Blue Lias

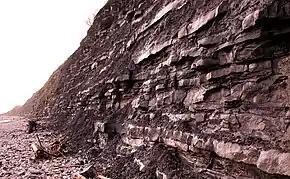
Blue Lias formation at Lyme Regis, Dorset

The Blue Lias is a prevalent feature of the cliffs around Lyme Regis and Charmouth, on the Jurassic Coast in Dorset, where it exists in layers of limestone interspersed with softer clay. It is also notable for its presence in Somerset, particularly around the Polden Hills, Keinton Mandeville and Glastonbury area, and it forms a broad plain across the East Midlands. It also appears near Whitby in Yorkshire and Southam in Warwickshire where a pub is named after it. There are outcrops along the coast of South Wales, notably that of the Vale of Glamorgan. The type section of the Blue Lias is at Saltford near Bath.